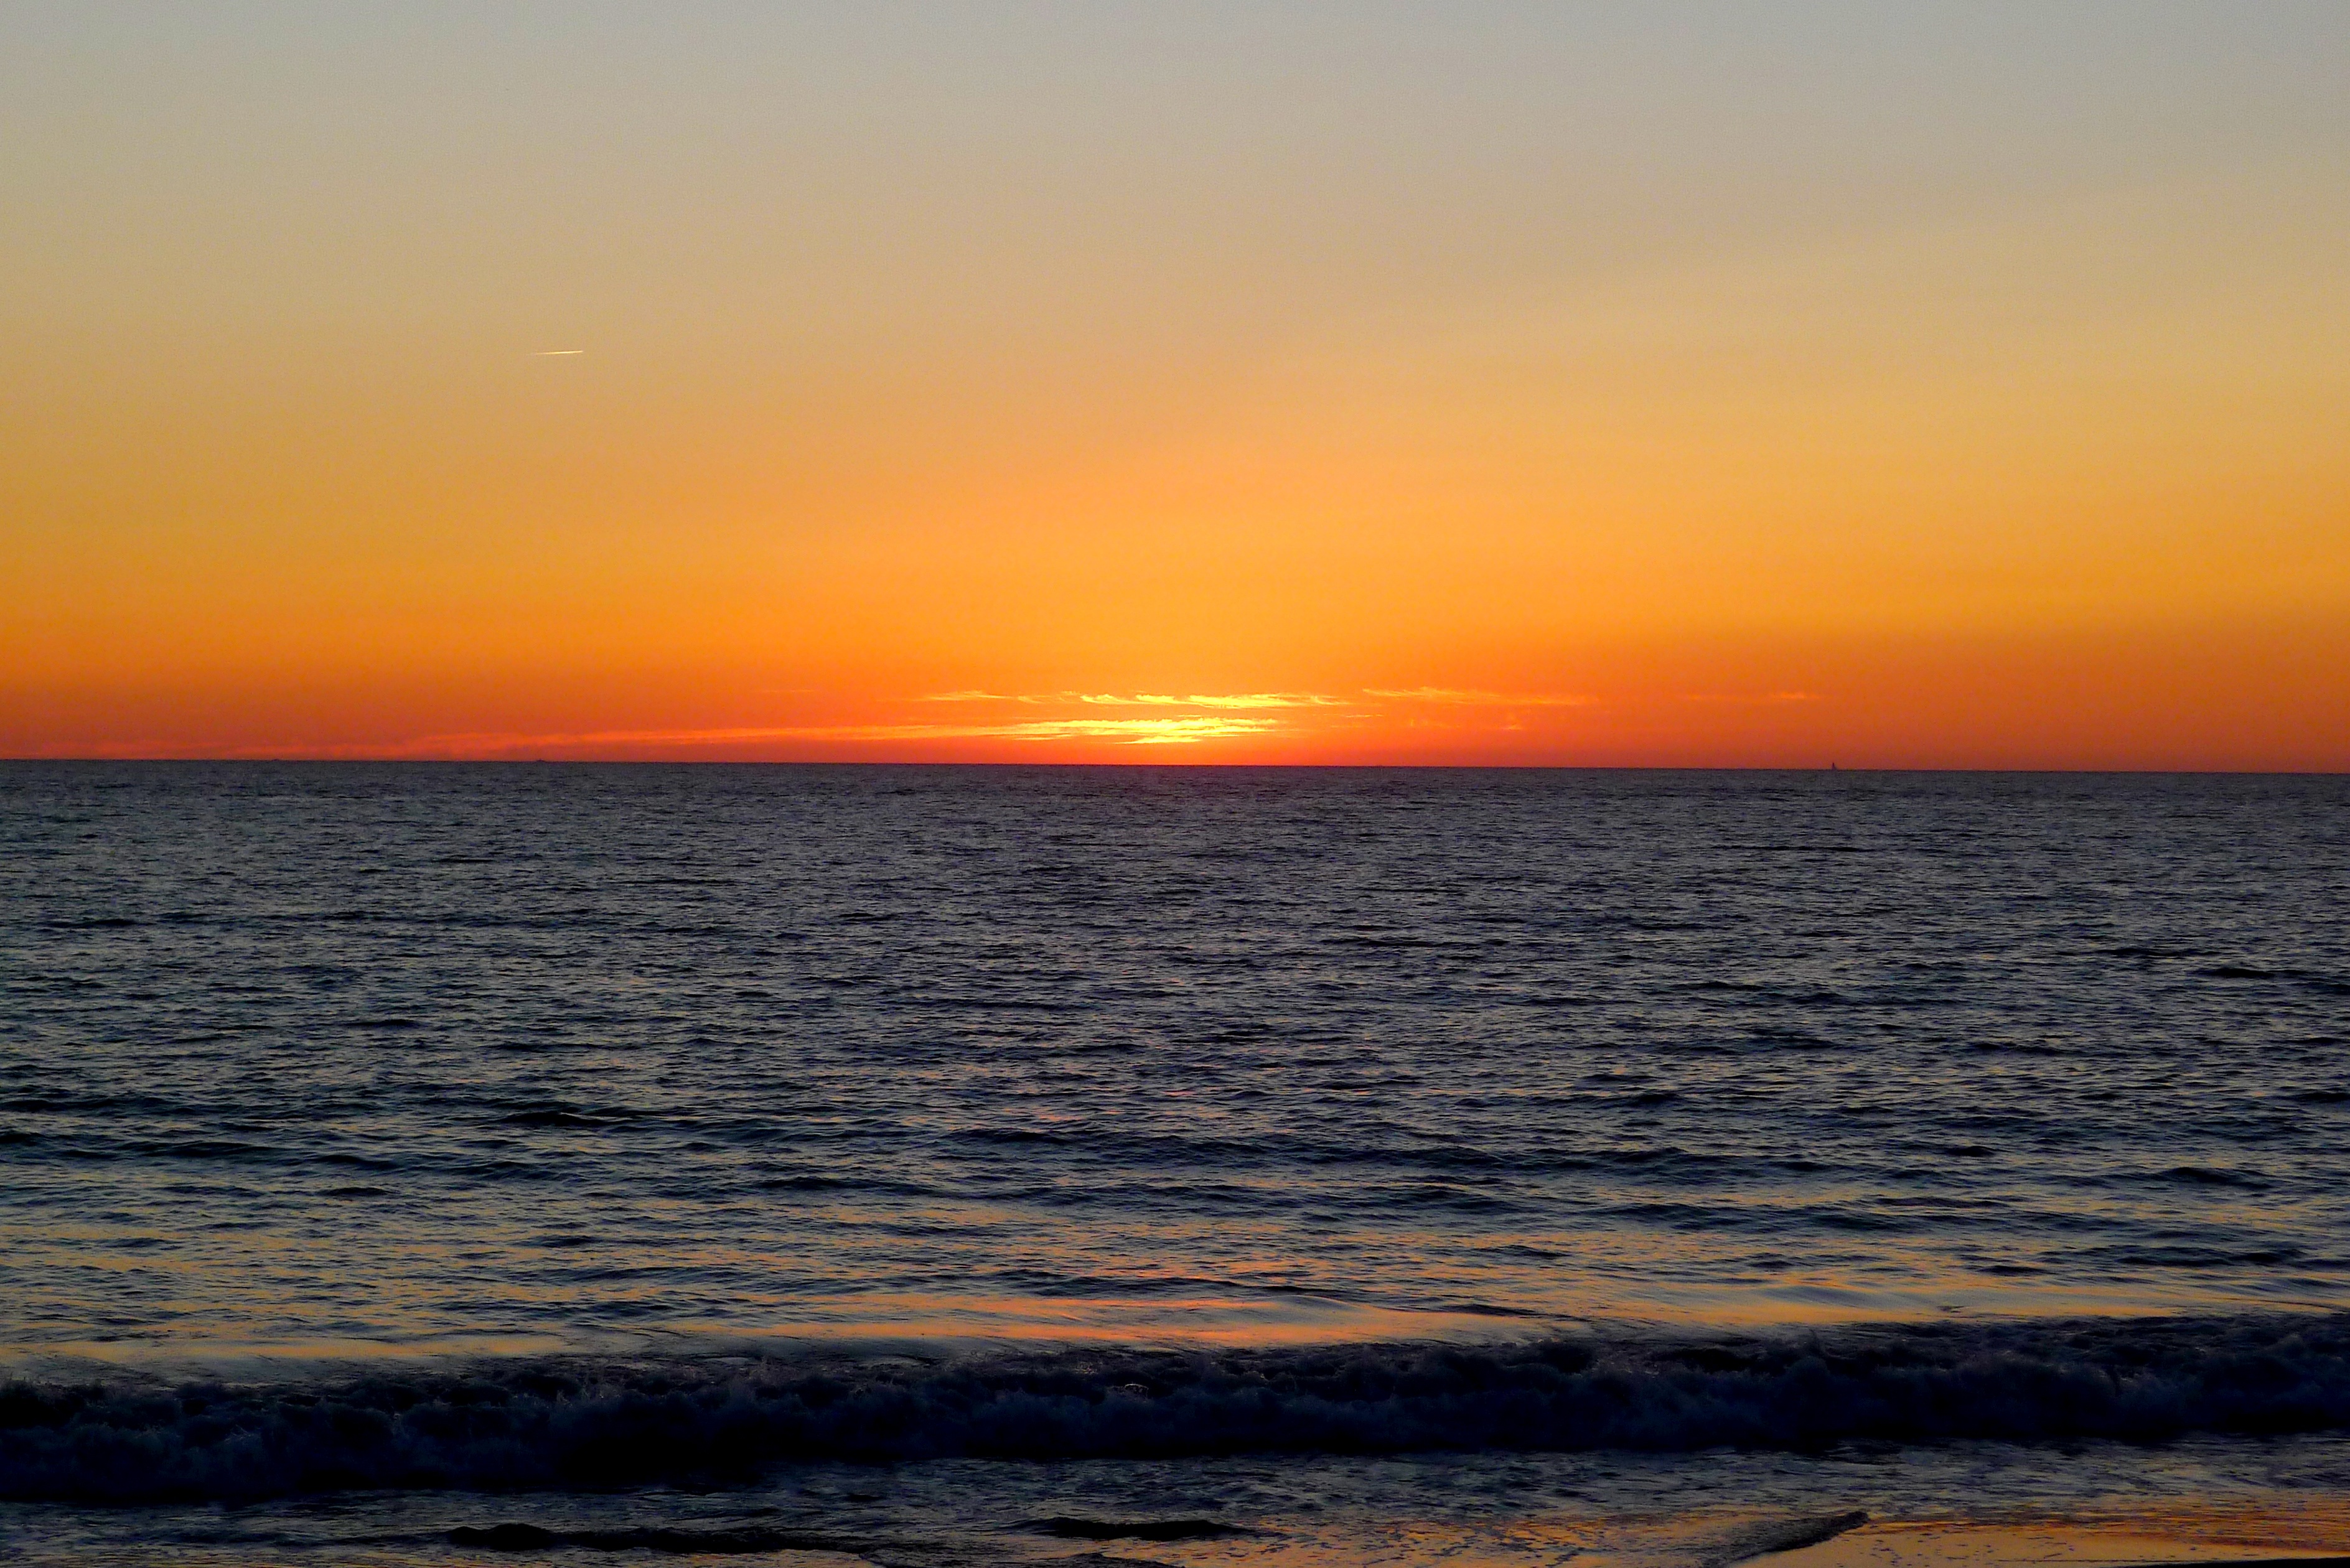
beach, landscape, sea, coast, ocean, horizon, sun, sunrise, sunset, morning, shore, wave, dawn, dusk, france, evening, holiday, tourism, body of water, relaxation, afterglow, wind wave